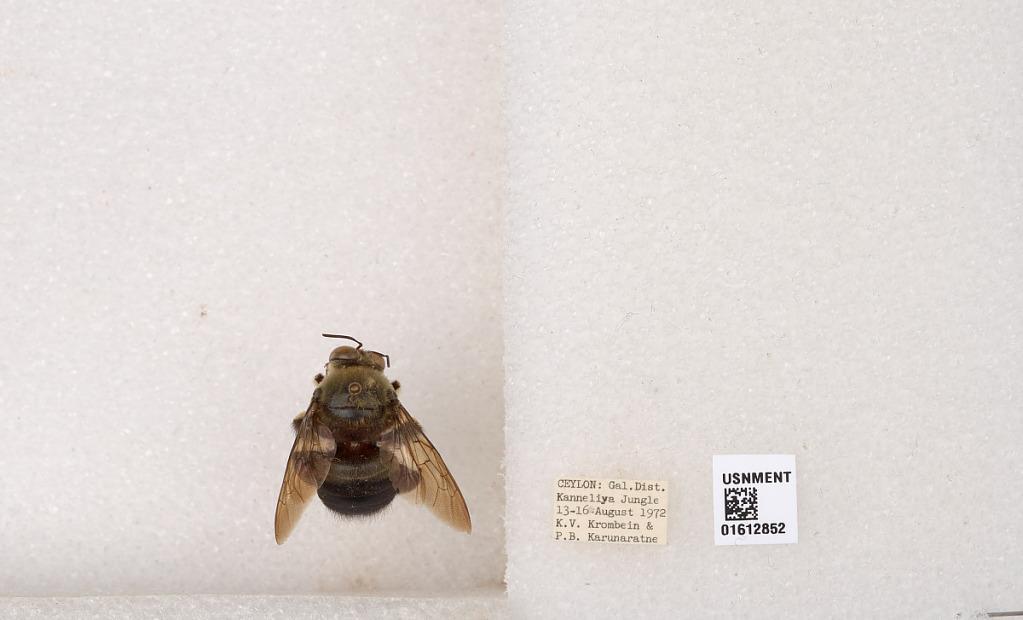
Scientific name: Xylocopa (Zonohirsuta) sp.
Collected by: P. Karunaratne
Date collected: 1972-8-13
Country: Sri Lanka
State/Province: Southern
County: Galle
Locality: Kanneliya Jungle